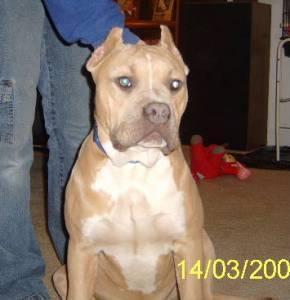
american pit bull terrier